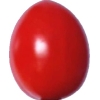
Label: tomato_cherry_red